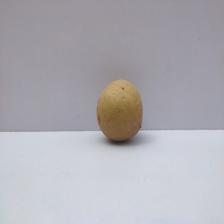
Size: Medium